Sadiq Khan

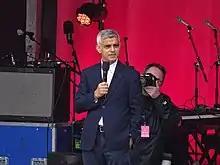
Khan at a 2019 Eid al-Fitr event in Trafalgar Square, London

Khan won the election with 57% of the vote. The 1.3 million votes he received are the largest any UK politician has personally received to date. Various press sources noted that Khan's election made him the first actively affiliated Muslim to become mayor of a major Western capital.